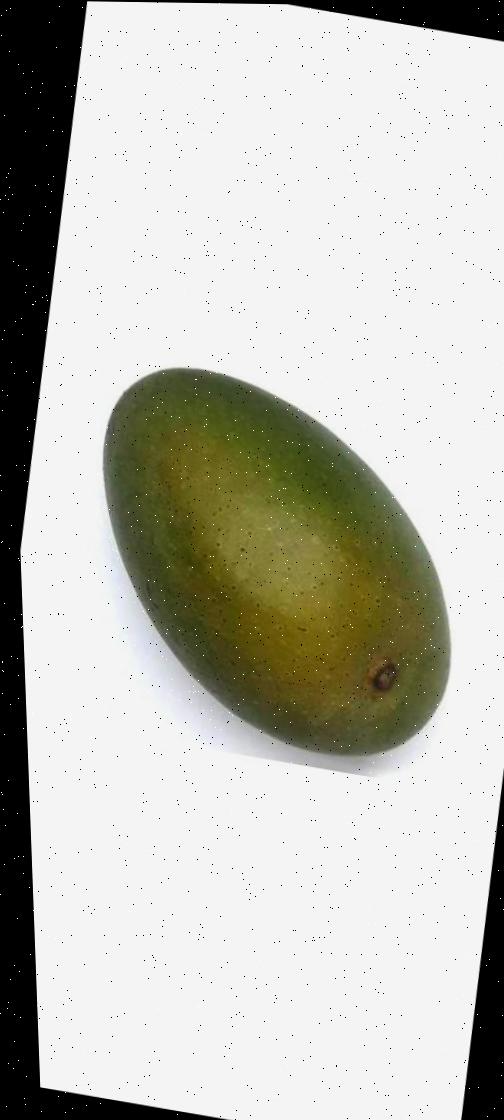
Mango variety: Ashshina Zhinuk